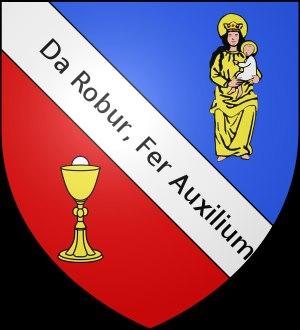
François-Xavier-Marie-Jules Gieure, né le 2 mai 1851 à Castets dans les Landes et mort le 23 avril 1937 à Messanges dans les Landes, est un prélat français qui fut évêque de Bayonne de 1906 à 1934.